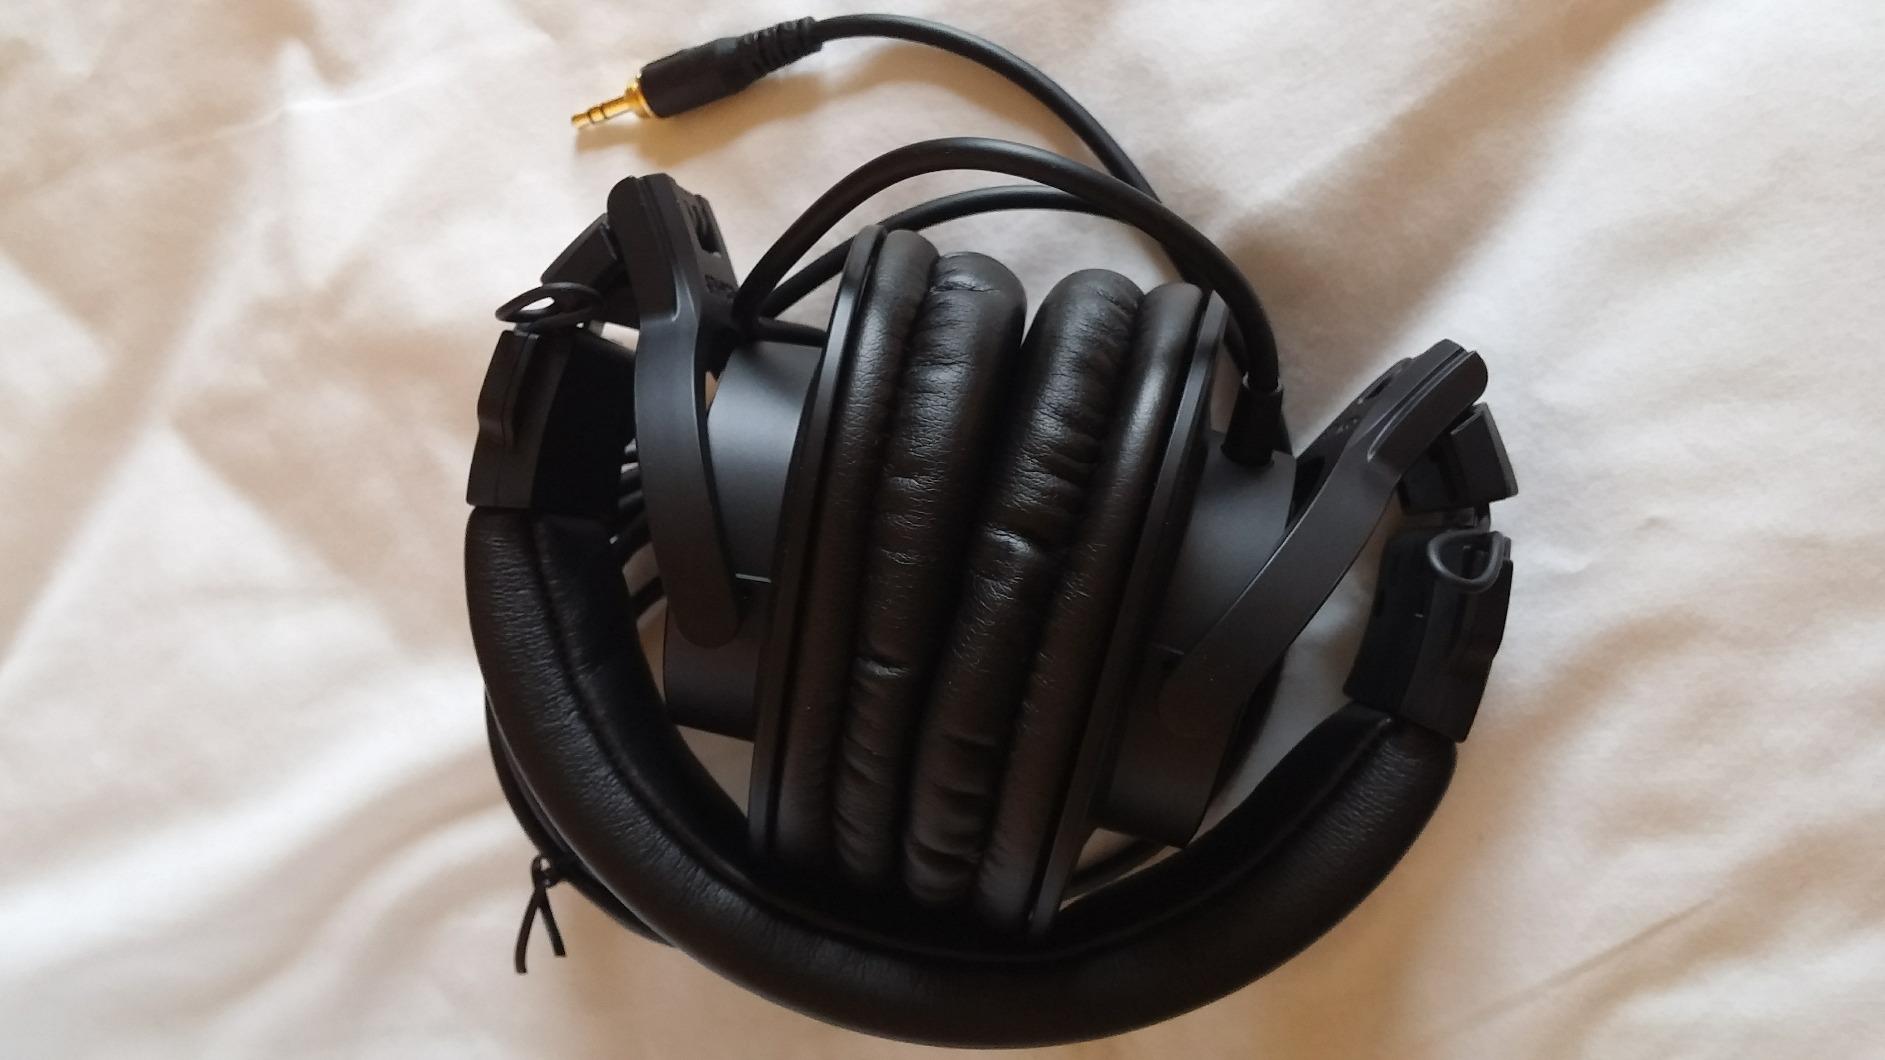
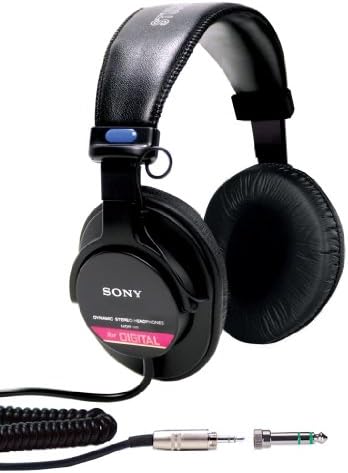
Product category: headphones
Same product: no